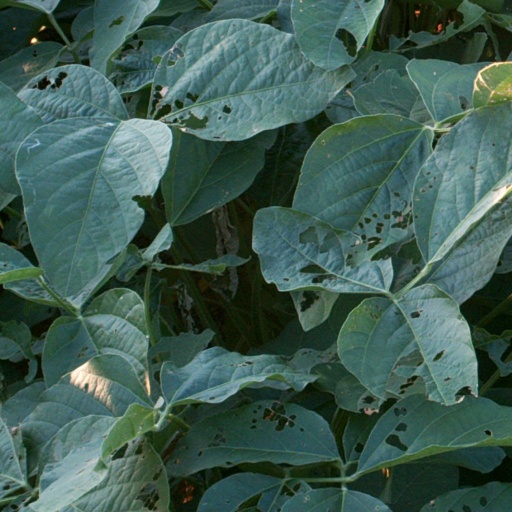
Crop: soybean